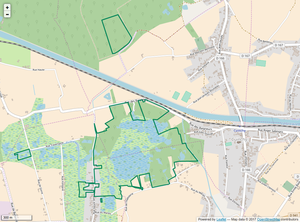
Périmètre de la RNR des marais de Cambrin, Annequin, Cuinchy et Festubert.
La réserve naturelle régionale des marais de Cambrin, Annequin, Cuinchy et Festubert est une réserve naturelle régionale située dans les Hauts-de-France. Classée initialement en 2009 et étendue en 2013, elle occupe une surface de 74,15 hectares et protège une zone humide dans la vallée alluviale inondable de la Lys.